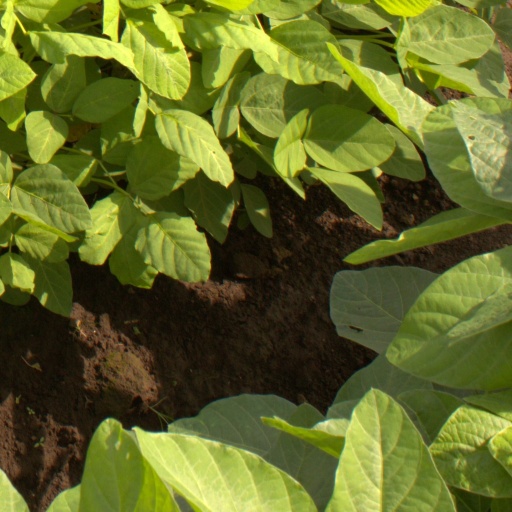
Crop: soybean